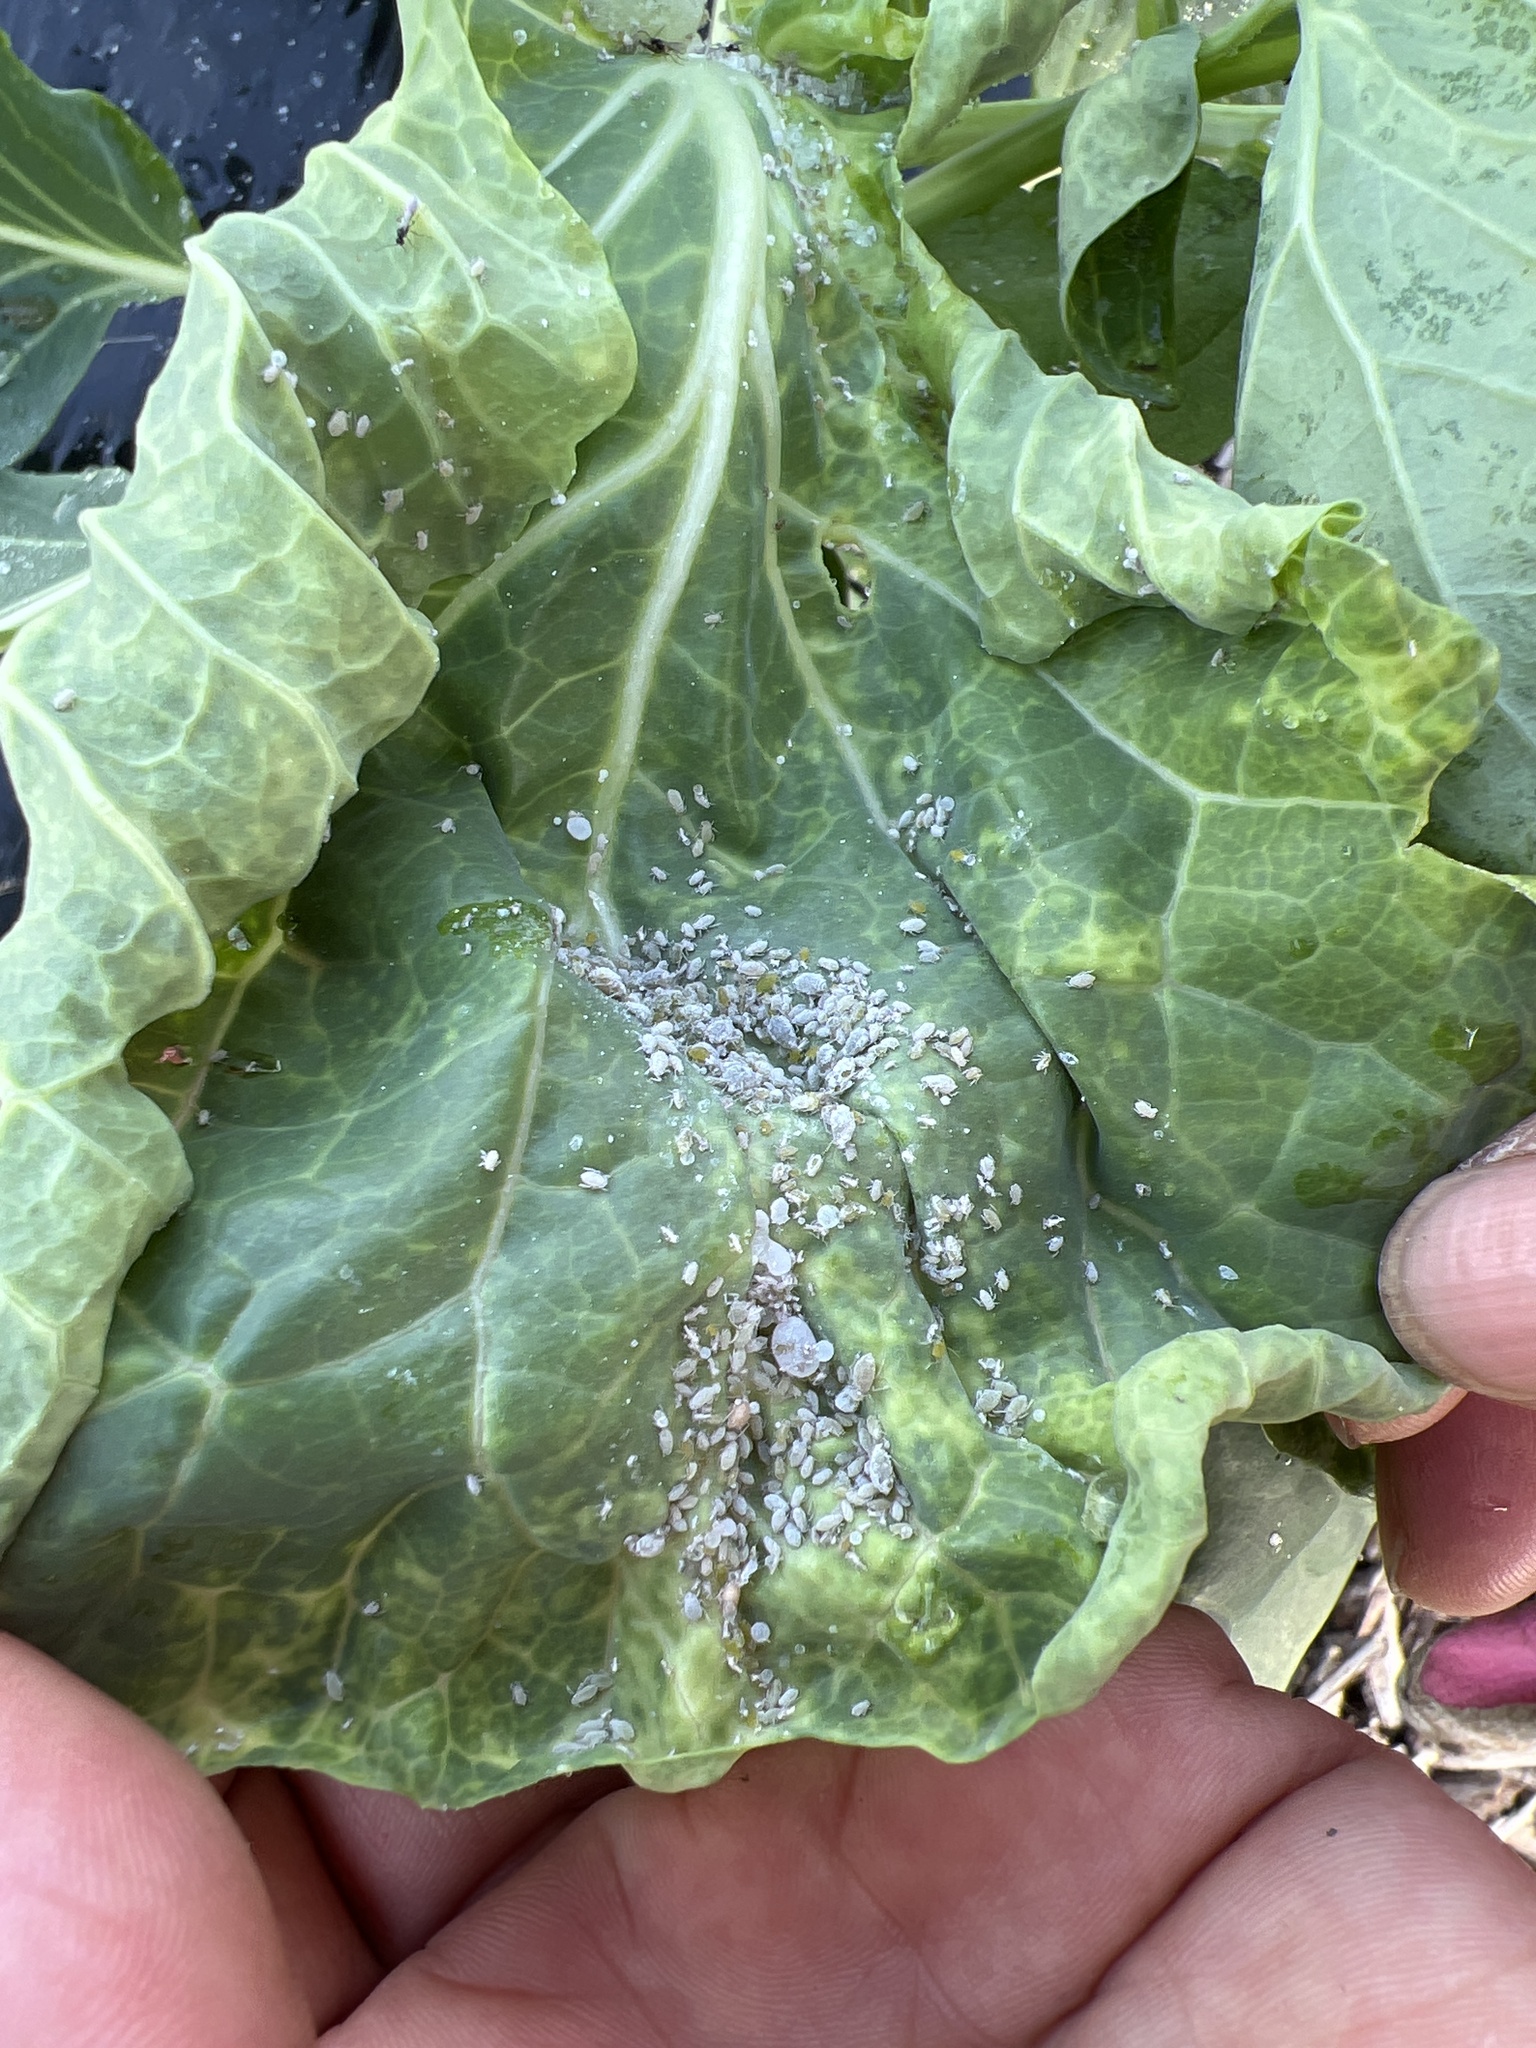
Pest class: cabbage_aphid